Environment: real
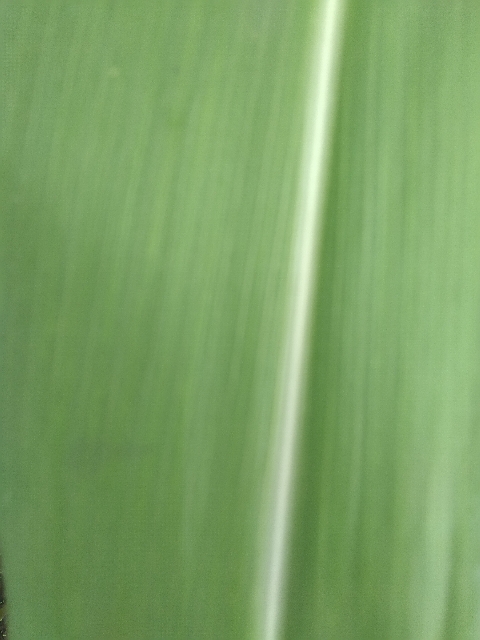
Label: healthy